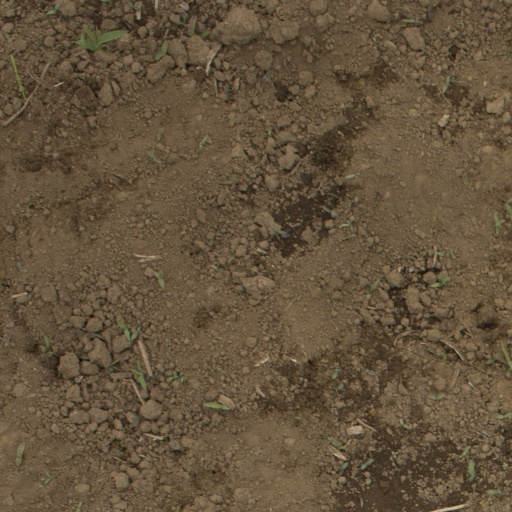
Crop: Jerusalem artichoke